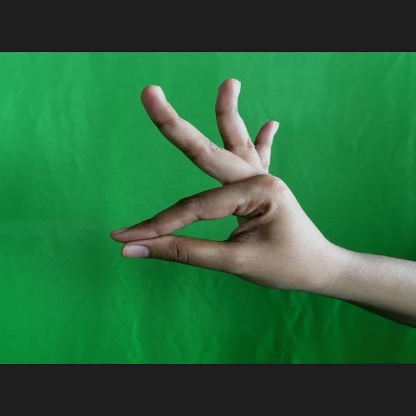
Mudra: Hamsasyam